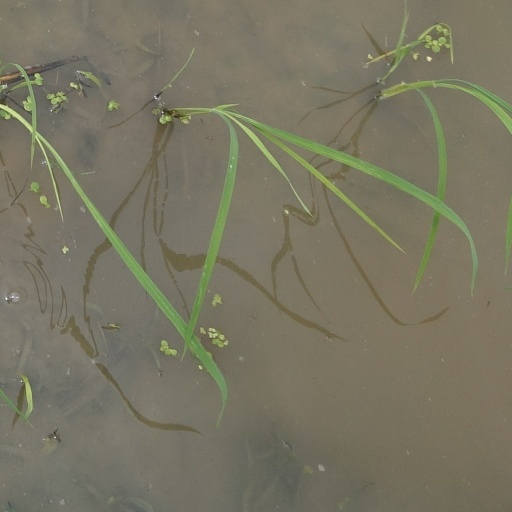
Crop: rice